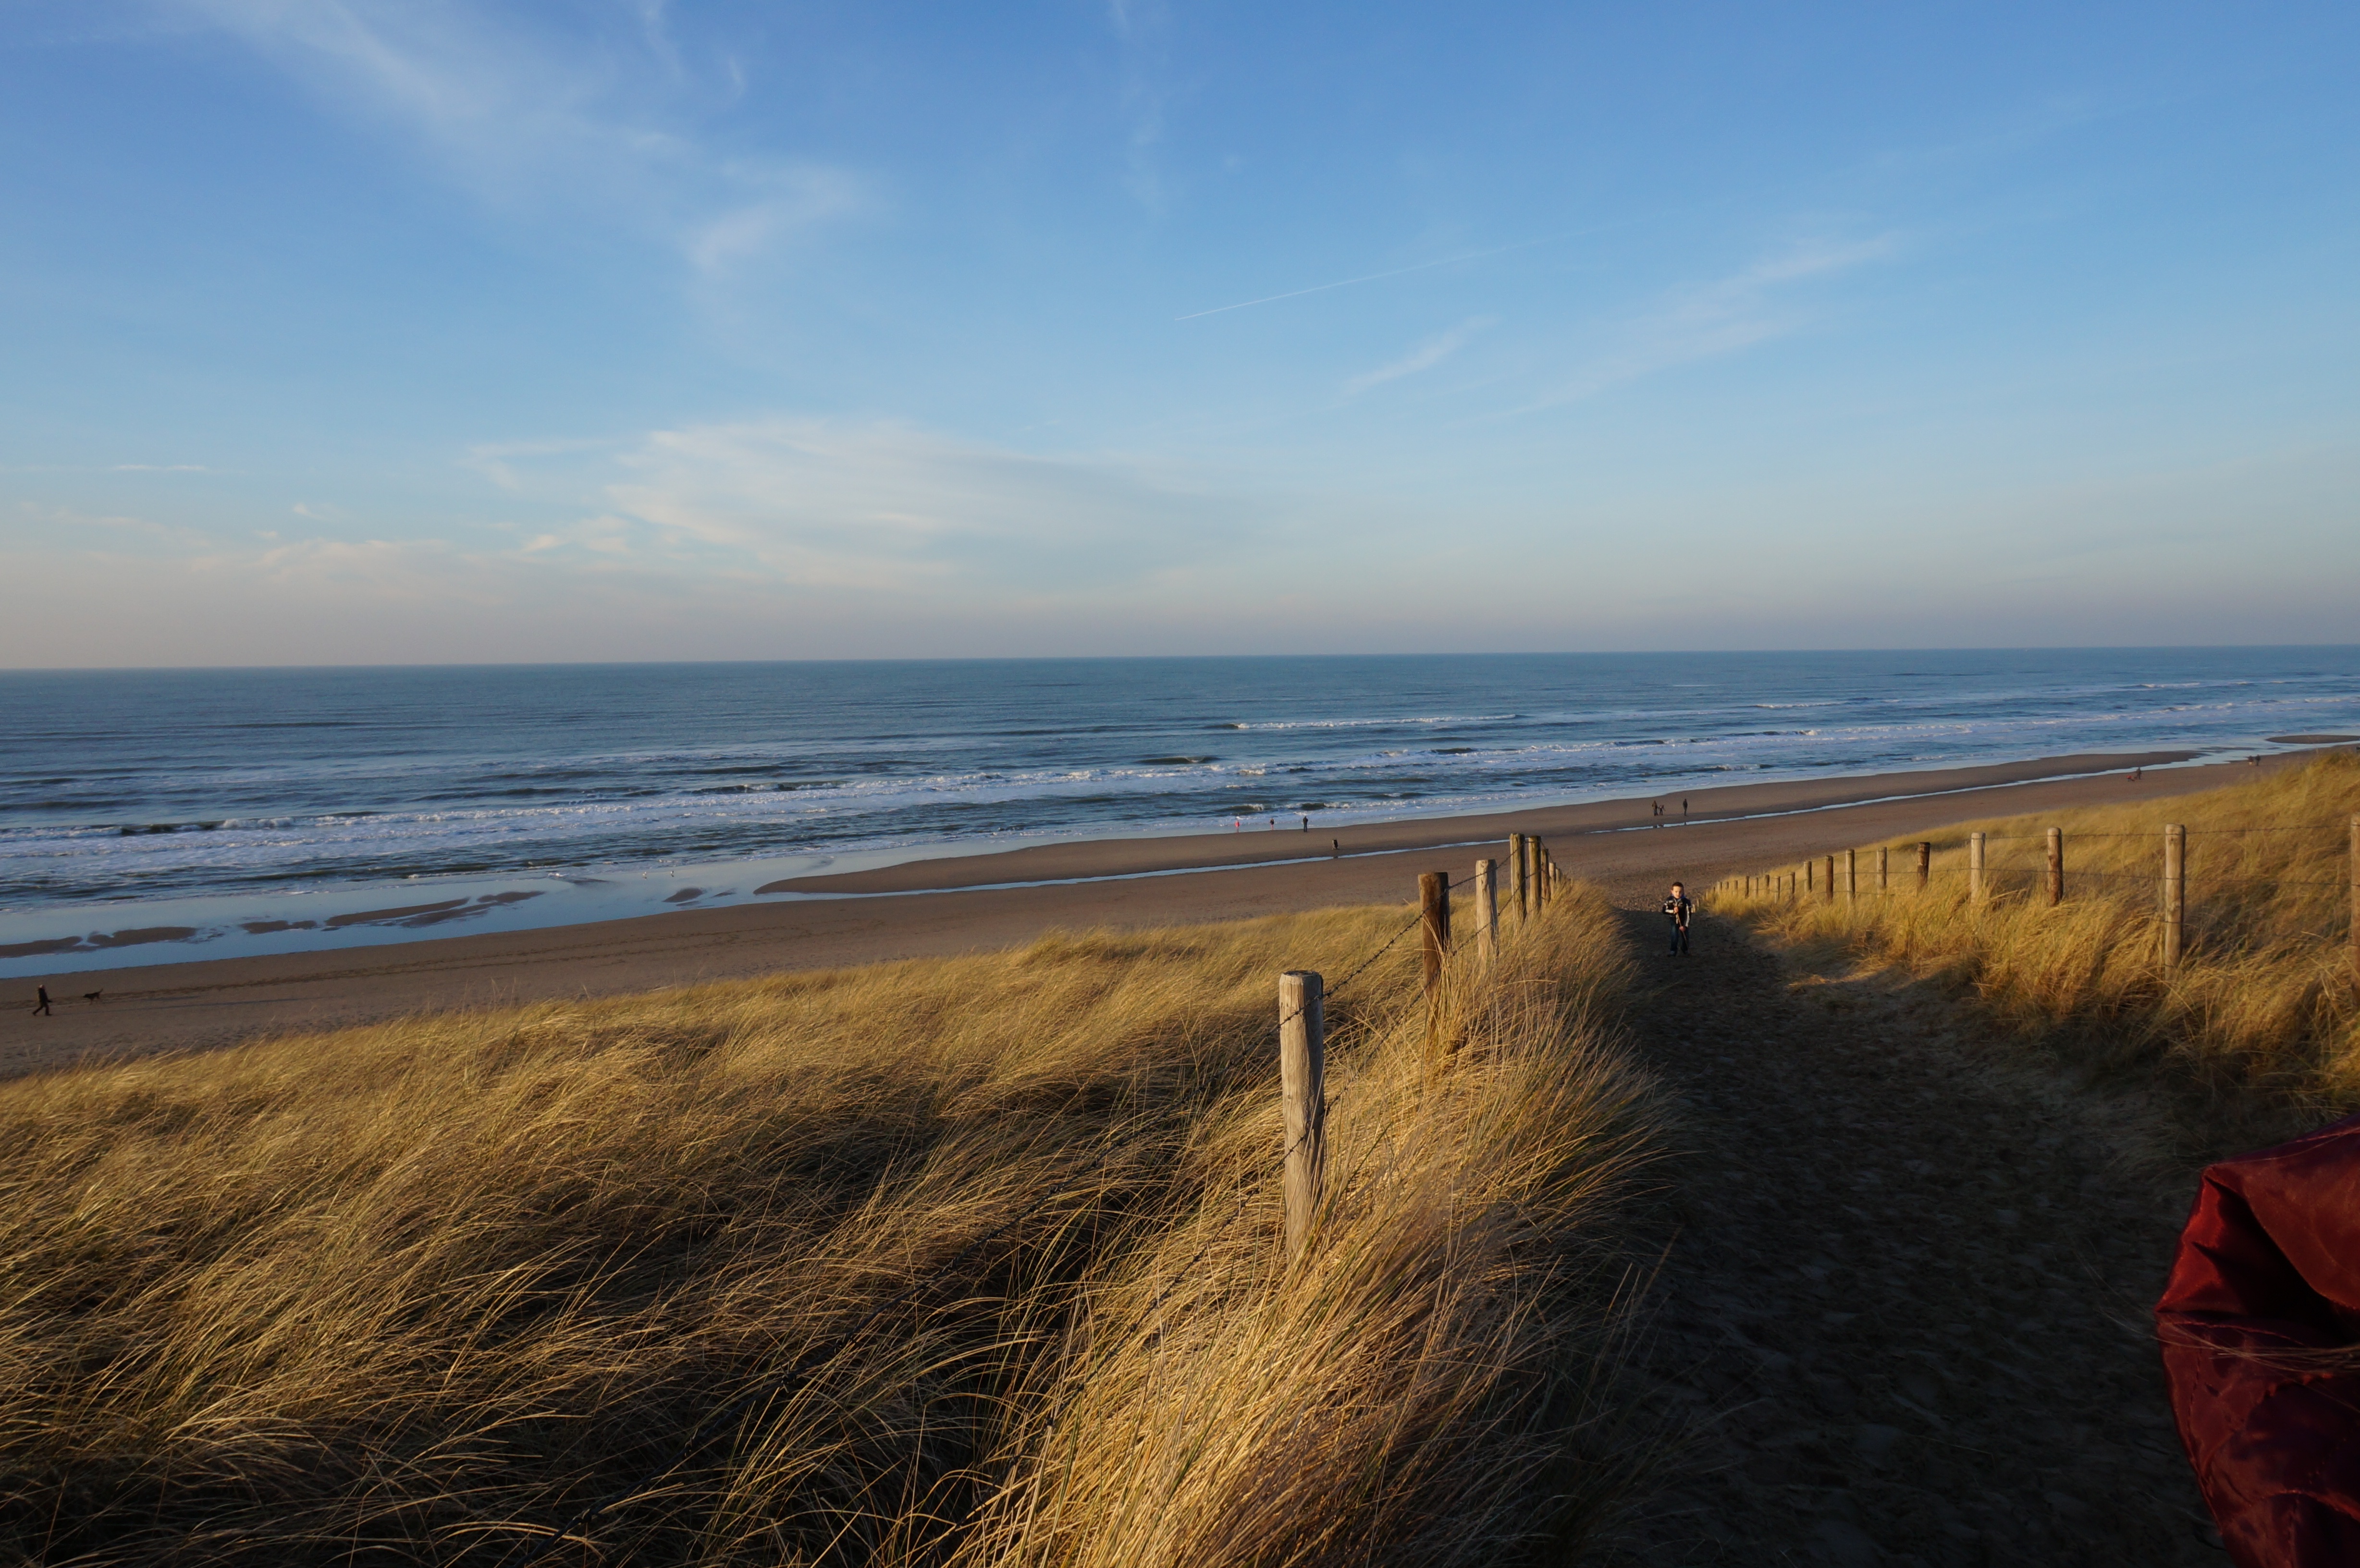
beach, landscape, sea, coast, water, nature, sand, rock, ocean, horizon, cloud, sky, sun, sunrise, sunset, sunlight, air, morning, hill, dune, shore, wave, wind, dawn, cliff, dusk, evening, bay, blue, terrain, material, body of water, blue sky, netherlands, habitat, natural water, sandy beach, cape, noordwijk, natural environment, wind wave